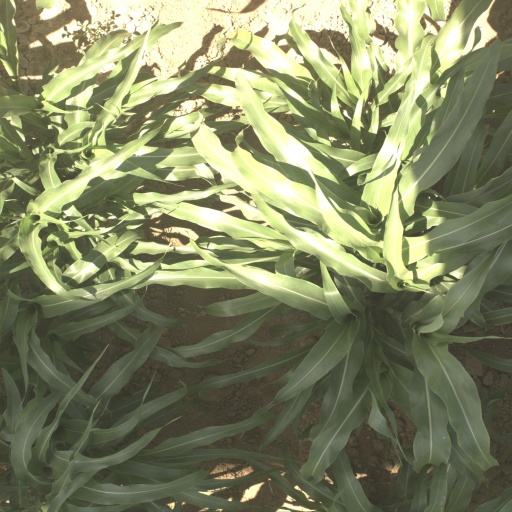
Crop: sorghum